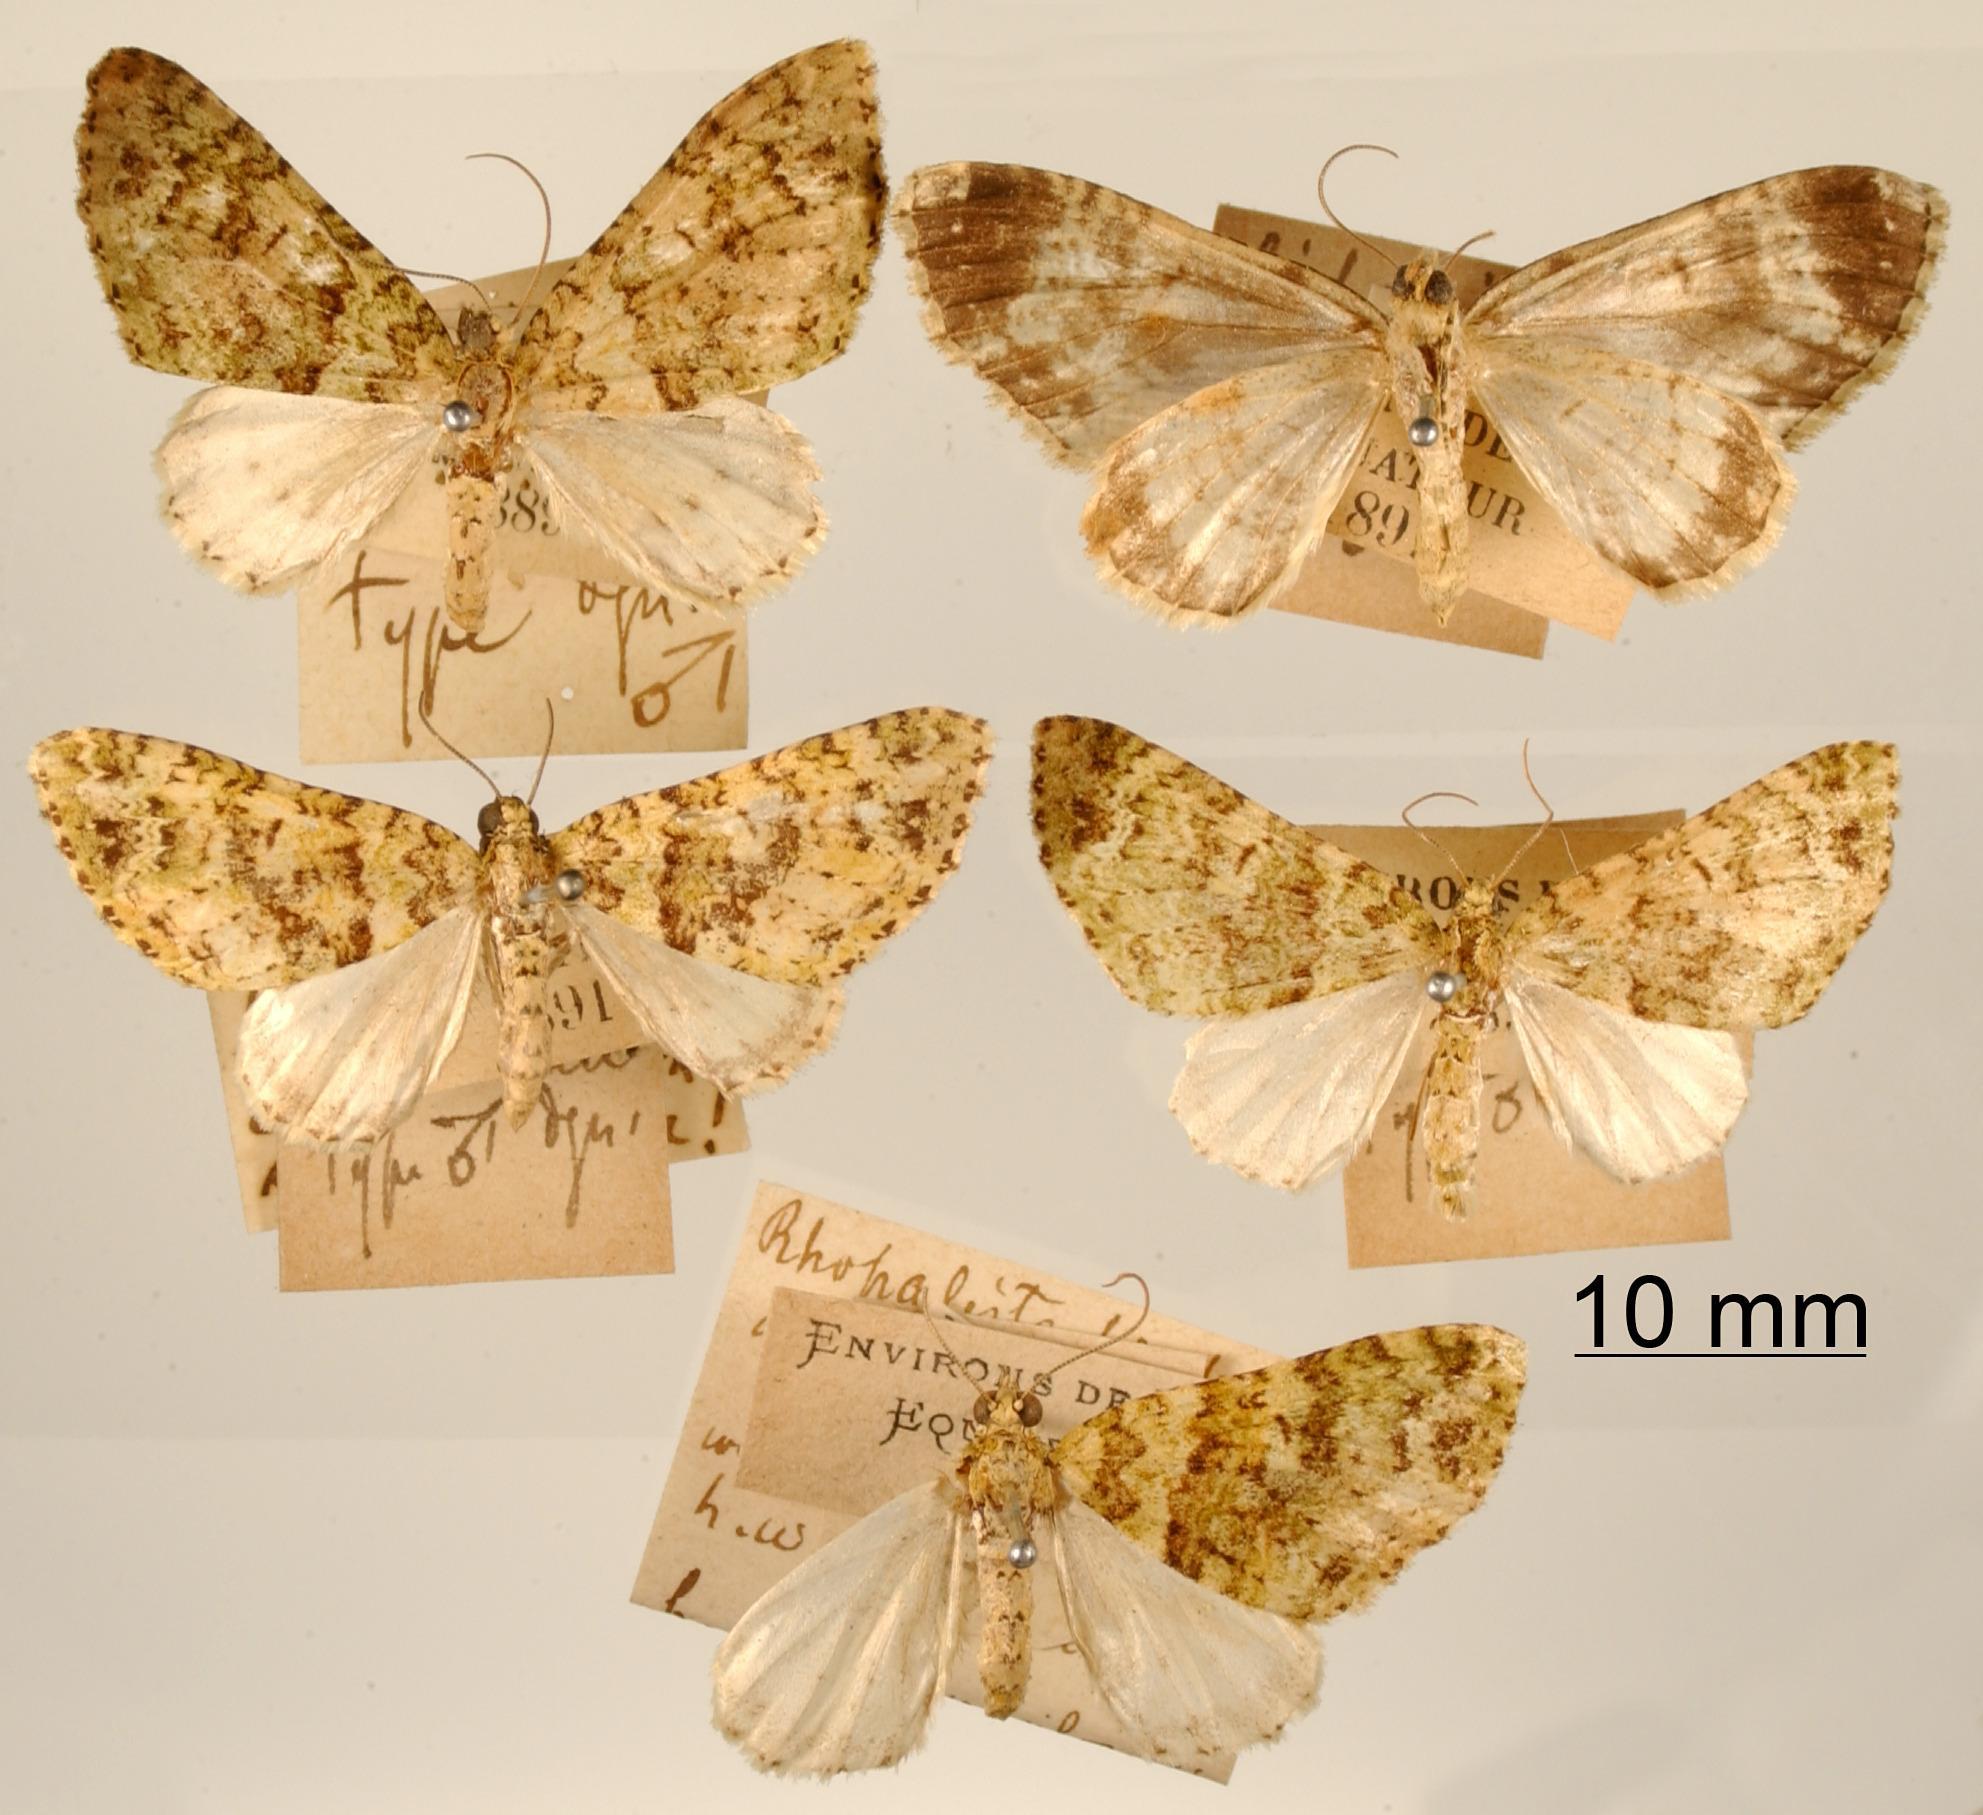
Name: Cidaria praderia
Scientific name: Cidaria praderia Dognin, 1893
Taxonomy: Animalia, Arthropoda, Insecta, Lepidoptera, Geometridae, Larentiinae
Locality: Environs de Loja, Ecuador